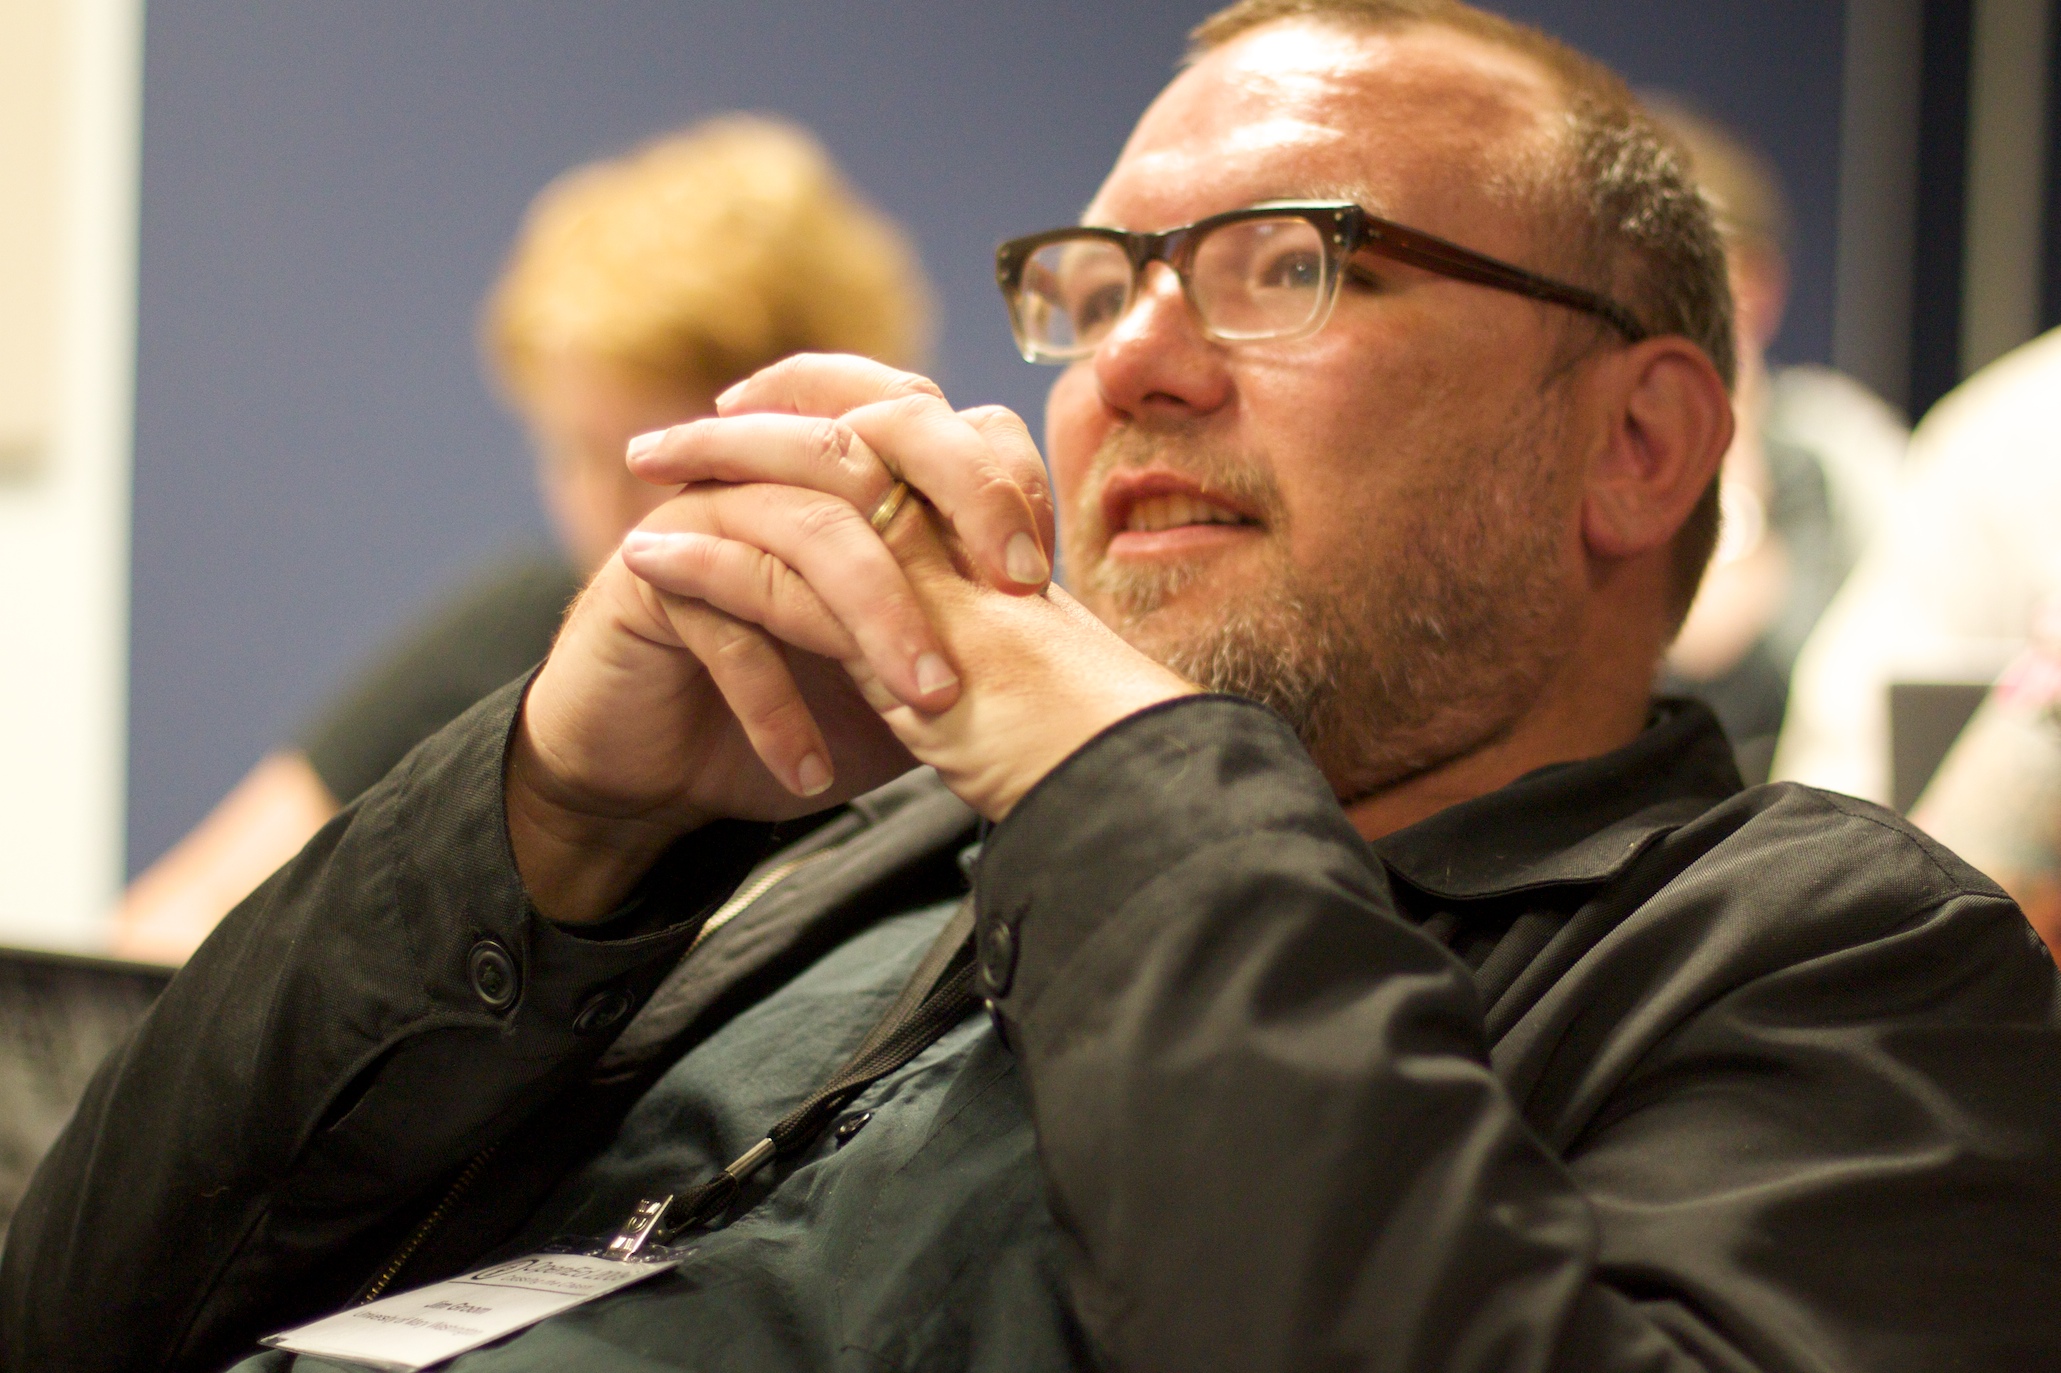
man, person, portrait, vancouver, senior citizen, glasses, opened09, facial hair